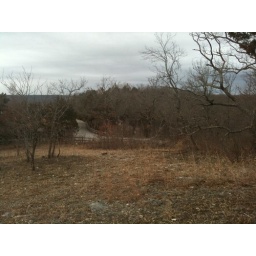
Outside of the water tower. The castle is in the distance, just above the trees.